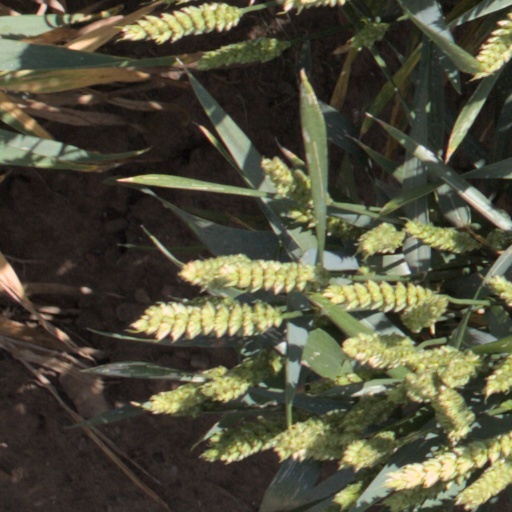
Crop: wheat